The Sound of Music (film)

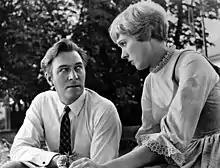
Christopher Plummer and Julie Andrews on location in Salzburg, 1964

Lehman's first and only choice for Maria was Julie Andrews. When Wise joined the project, he made a list of his choices for the role, which included Andrews as his first choice, Grace Kelly, and Shirley Jones. Wise and Lehman went to Disney Studios to view footage from "Mary Poppins", which was not yet released. A few minutes into the film, Wise told Lehman, "Let's go sign this girl before somebody else sees this film and grabs her!" Andrews had some reservations—mainly about the amount of sweetness in the theatrical version—but when she learned that her concerns were shared by Wise and Lehman and what their vision was, she signed a contract with Fox to star in "The Sound of Music" and one other film for $225,000 . Wise had a more difficult time casting the role of the Captain. Many actors were considered for the part, including Bing Crosby, Yul Brynner, Sean Connery, and Richard Burton. Wise had seen Christopher Plummer on Broadway and wanted him for the role, but the stage actor turned down the offer several times. Wise flew to London to meet with Plummer and explained his concept of the film; the actor accepted after being assured that he could work with Lehman to improve the character.